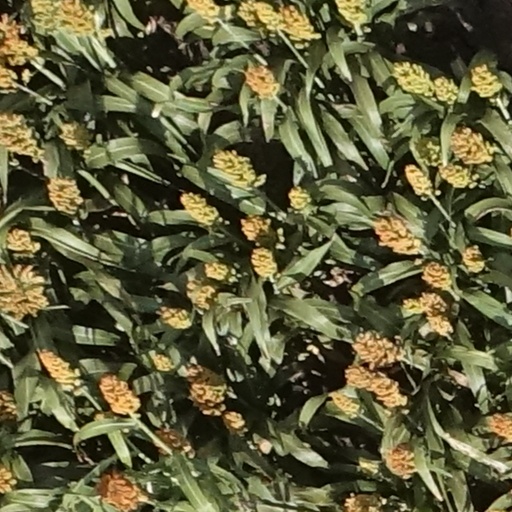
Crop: sorghum